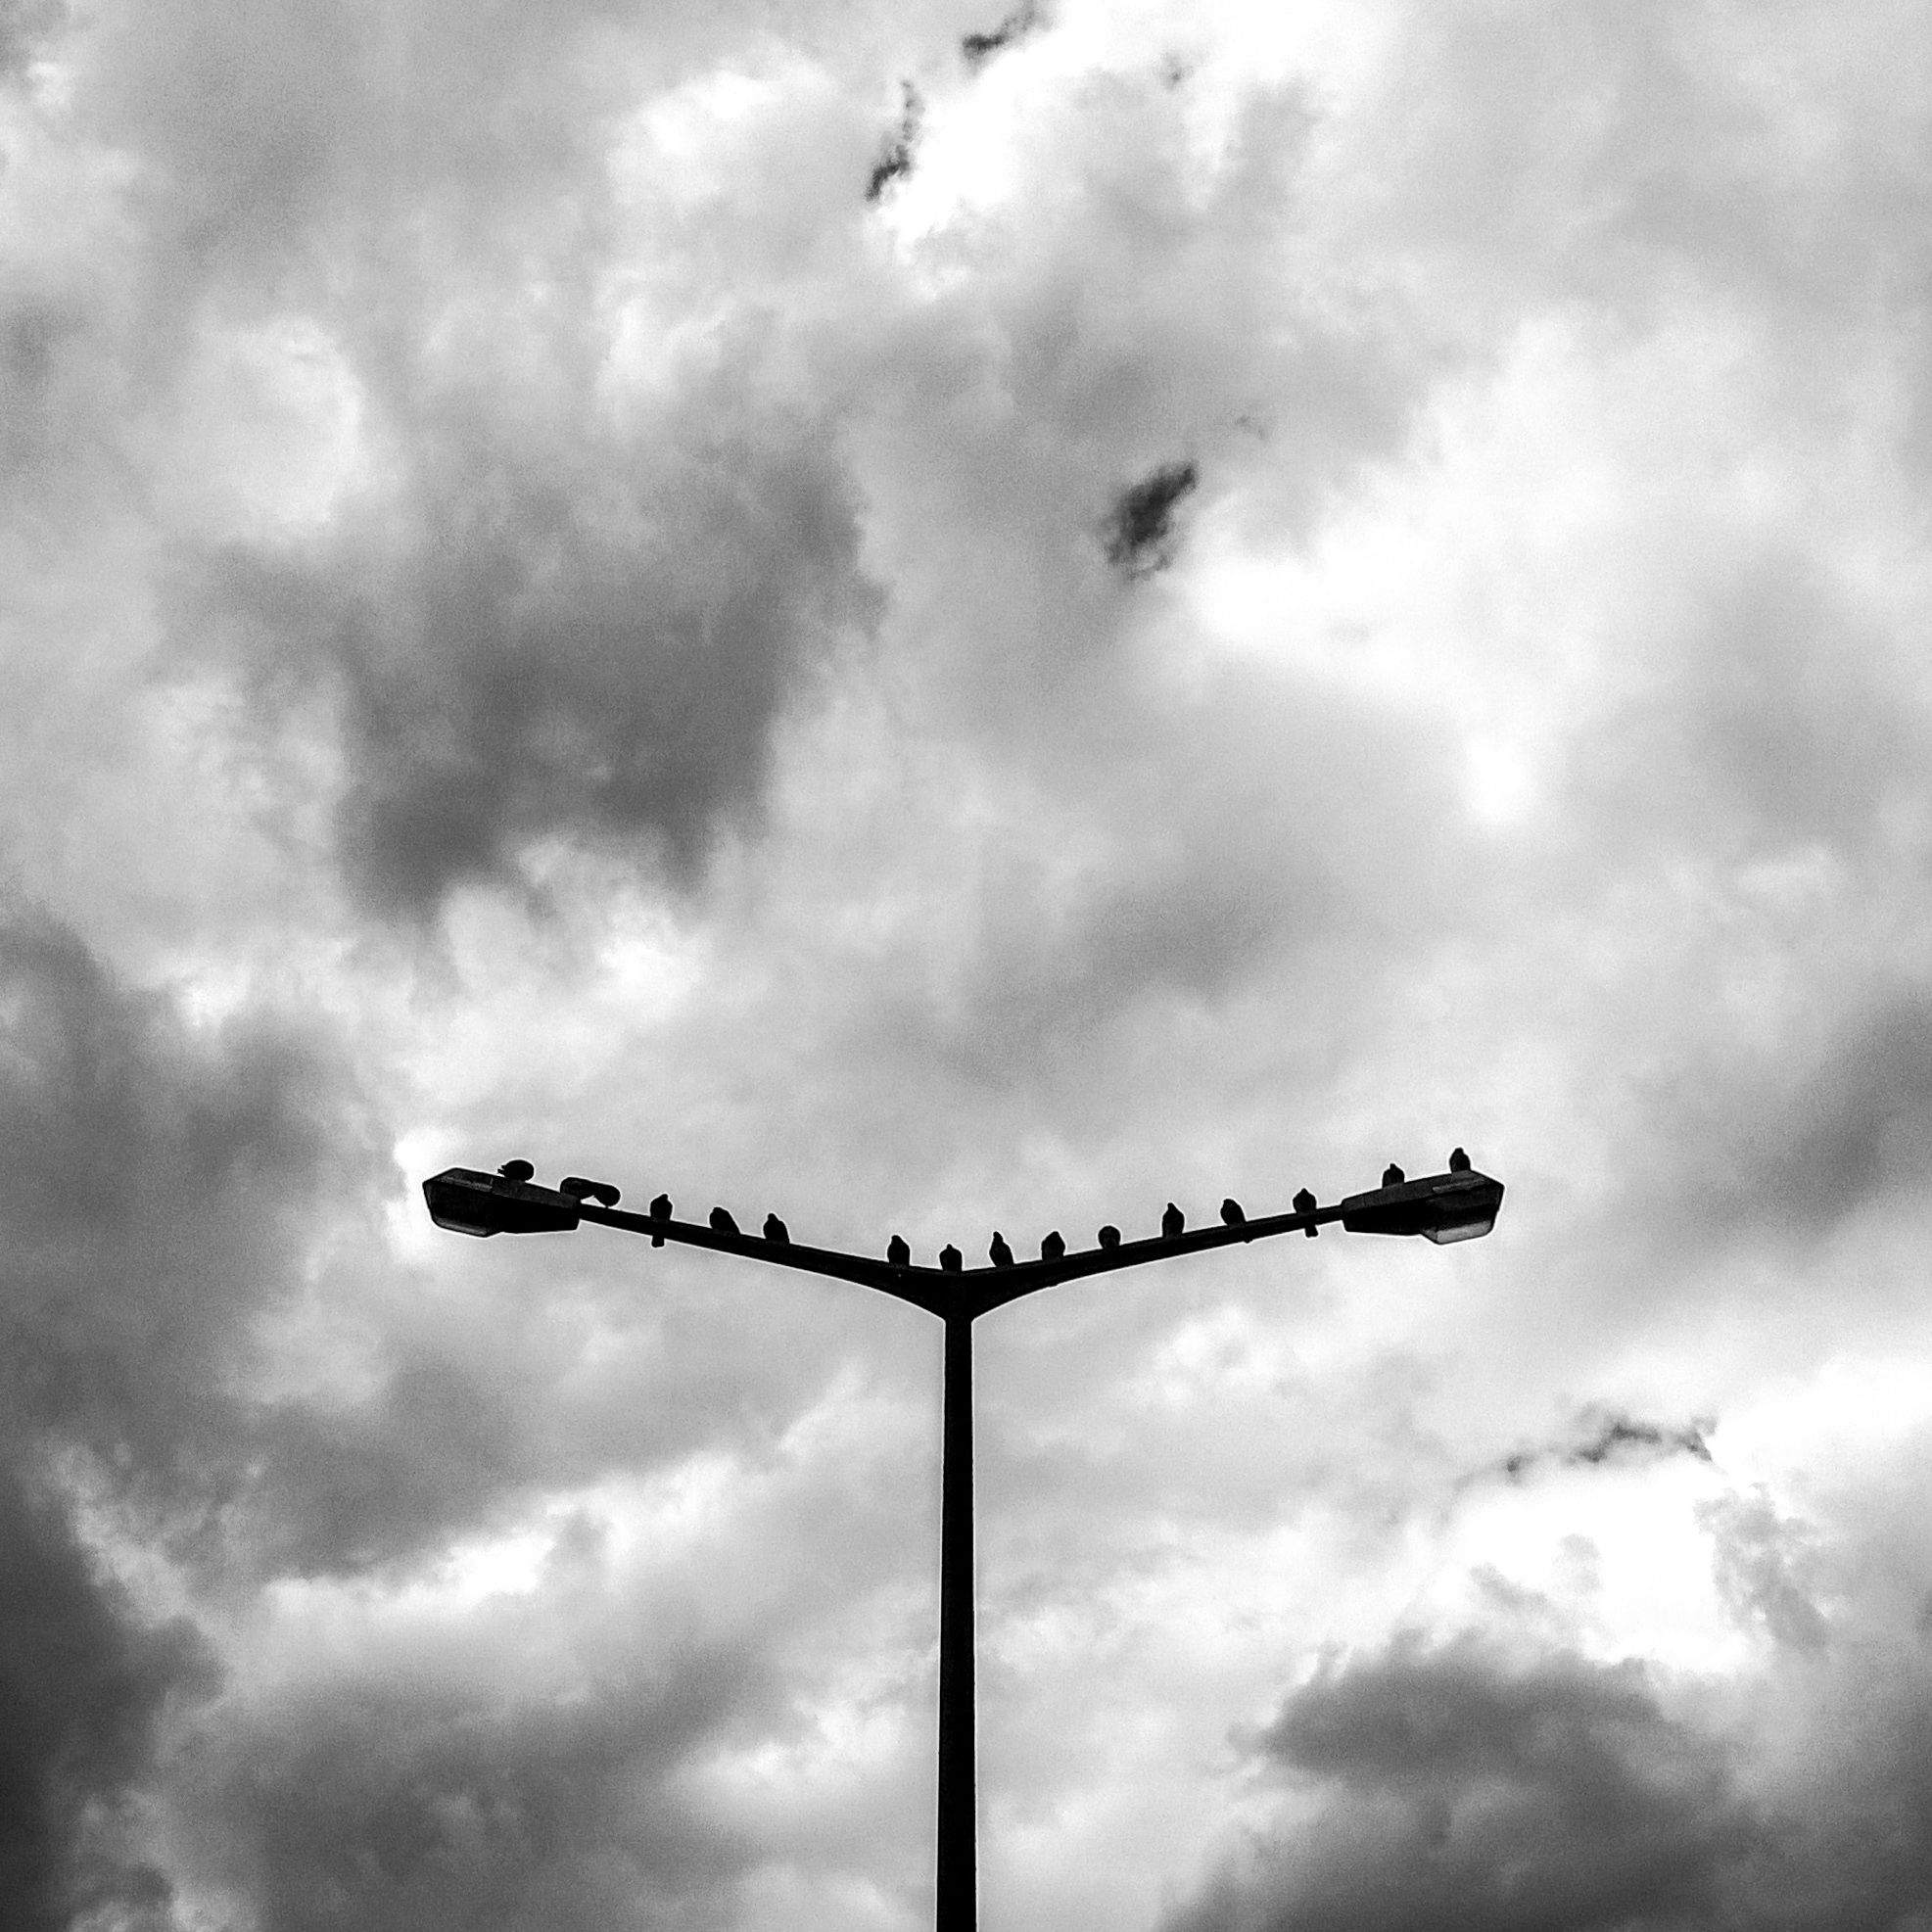
smartphone, cloud, black and white, sky, street, wind, atmosphere, line, lantern, sitting, weather, cumulus, monochrome, birds, candid, v, bavaria, dramatic, gang, nuremberg, lumia, doves, sonystreetphotographer, n rnberg, germanay, nokia, meteorological phenomenon, monochrome photography, atmosphere of earth